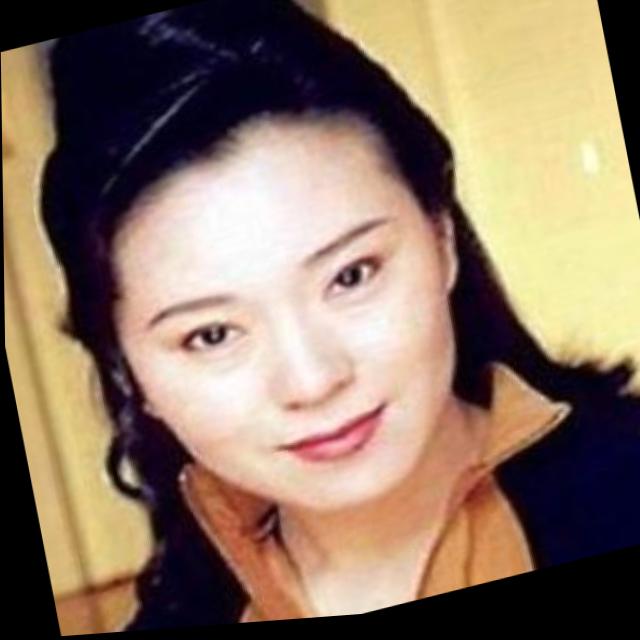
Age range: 21-44